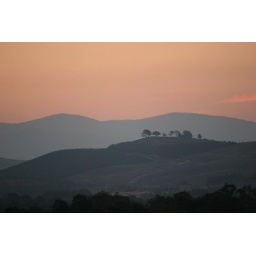
sunset over black mountain canberra